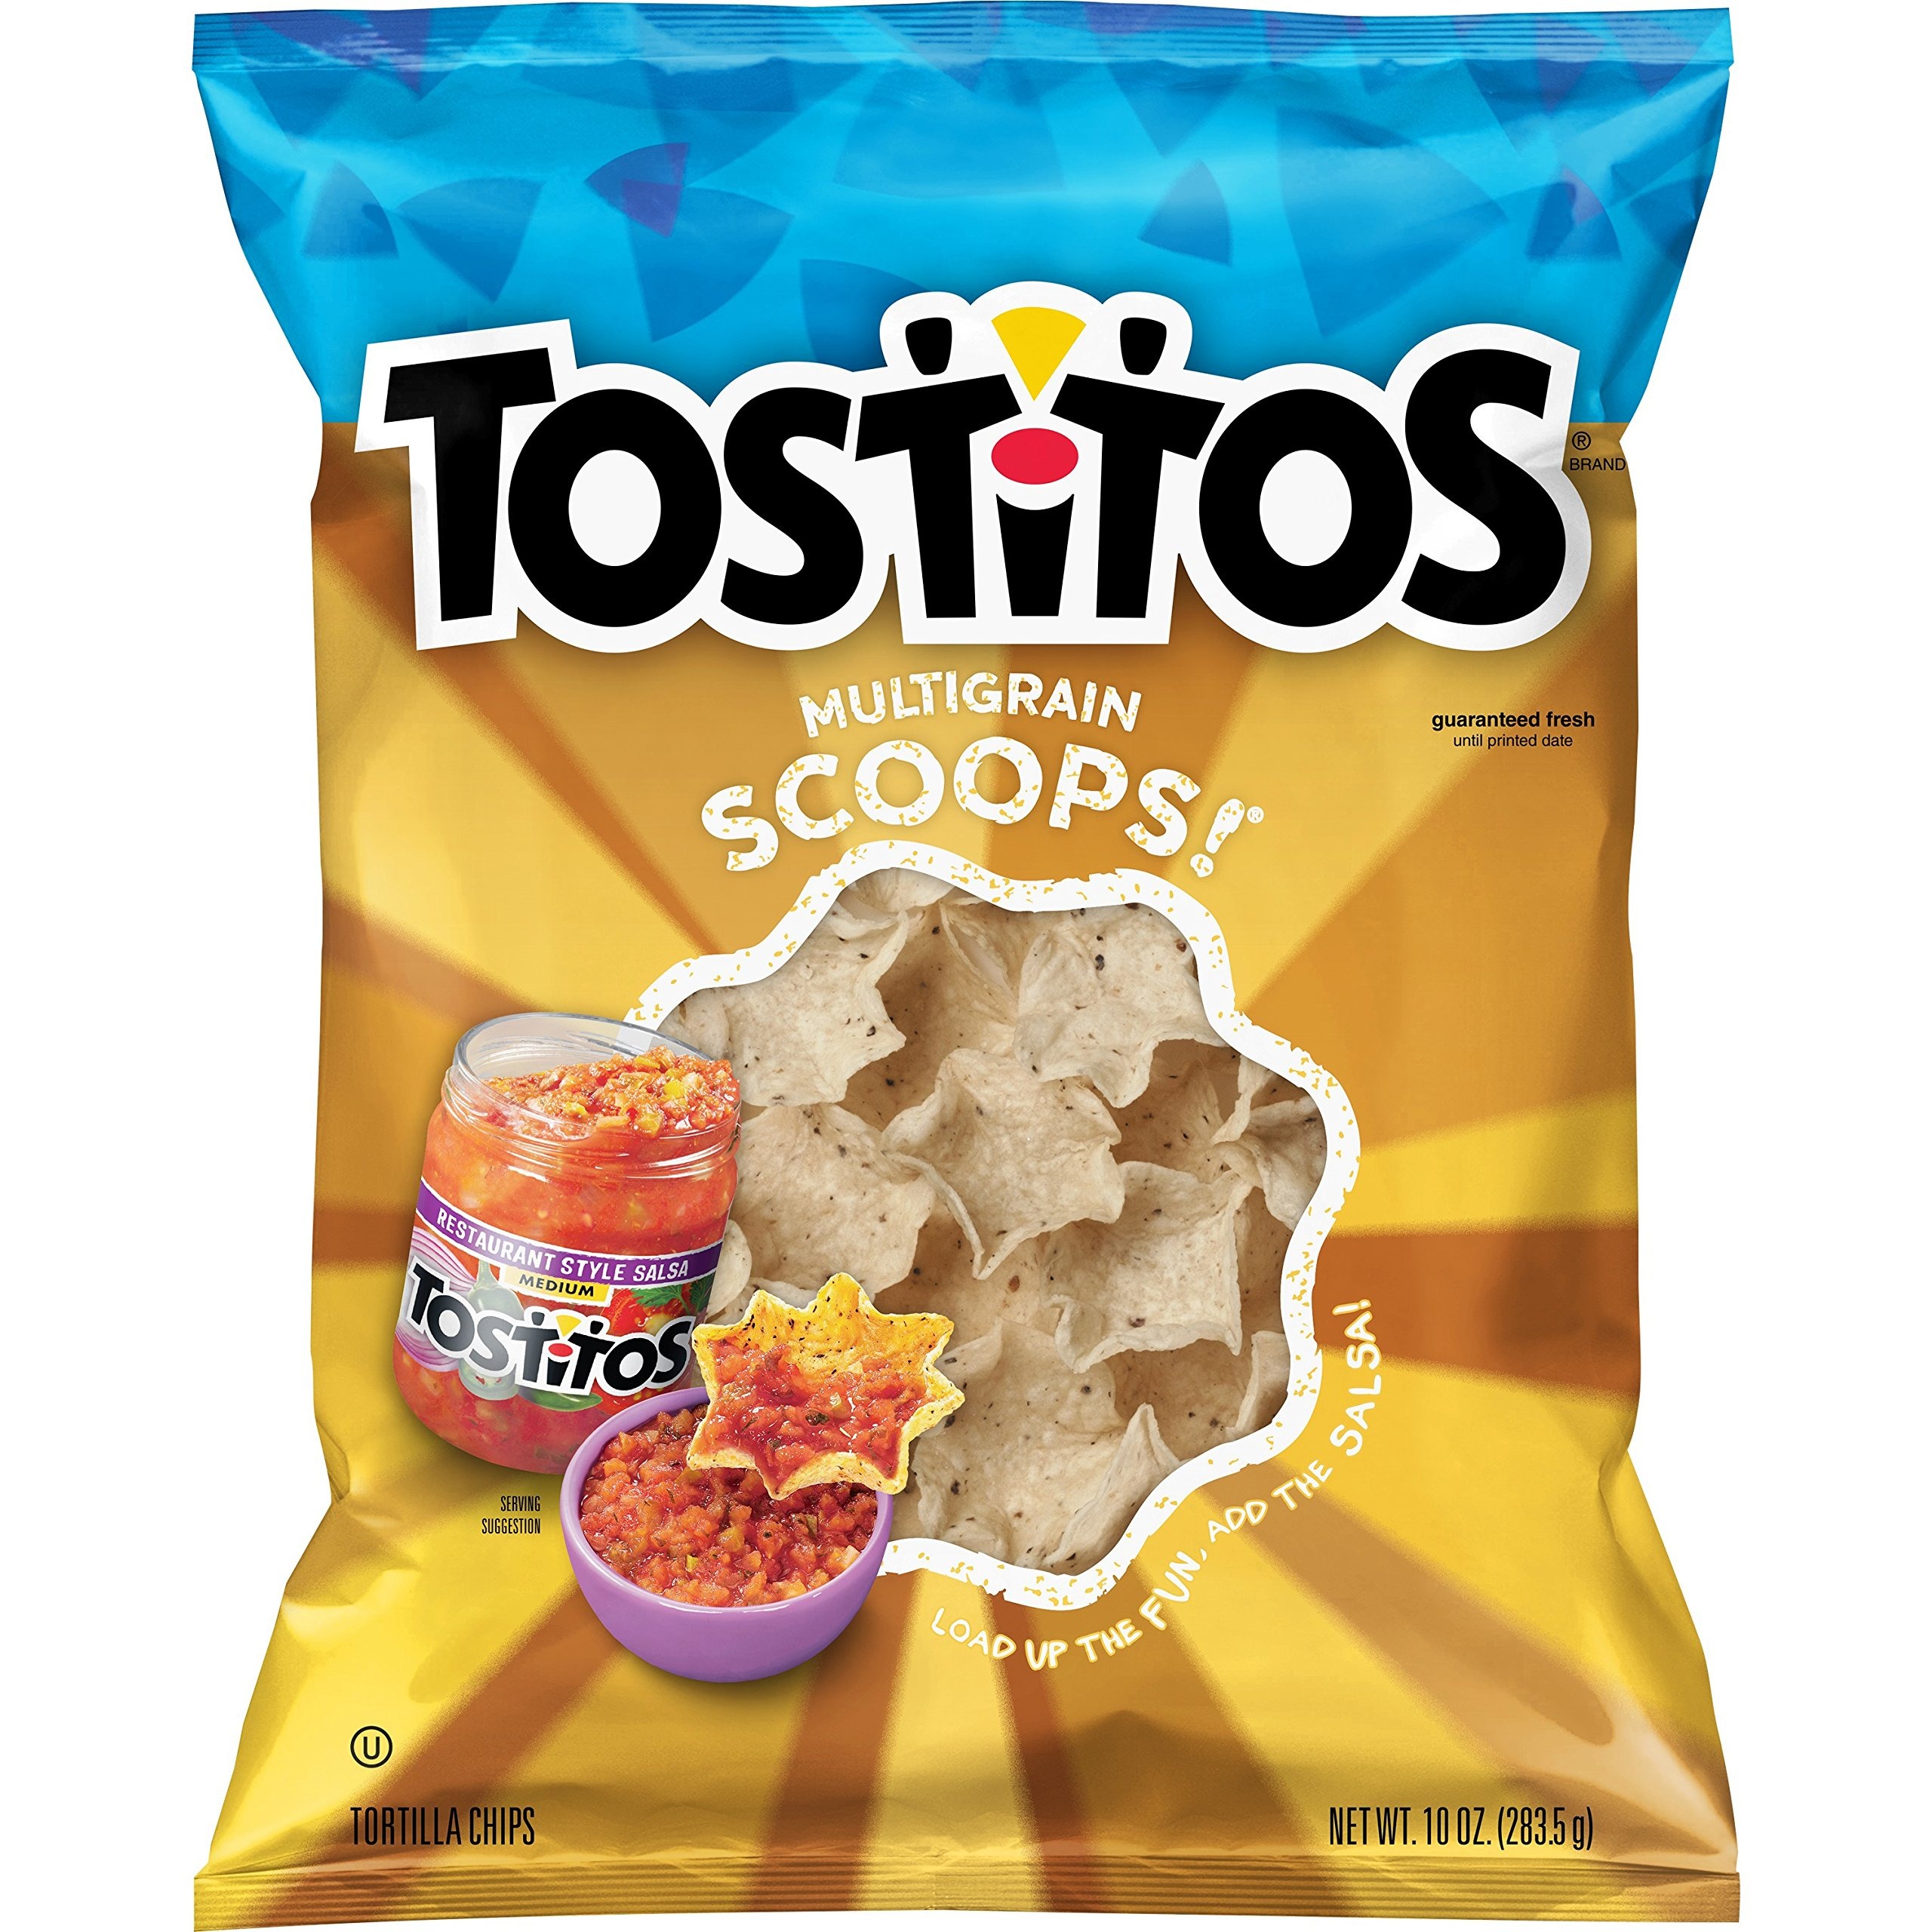
Item Name: Tostitos Tortilla Chips, Multigrain Scoops, 10 Ounce
Bullet Point 1: 10.0 oz. bag of TOSTITOS Multigrain SCOOPS! Tortilla Chips
Bullet Point 2: Multigrain tortilla chip snack the whole family will love
Bullet Point 3: Perfect for dipping in your favorite FRITO LAY dip
Bullet Point 4: Multigrain deliciousness from the TOSTITOS brand you love
Value: 10.0
Unit: Ounce

Price: 5.075